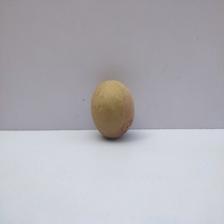
Size: Medium